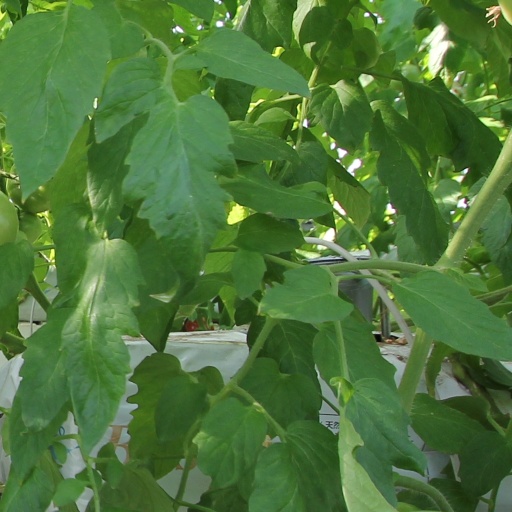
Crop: tomato